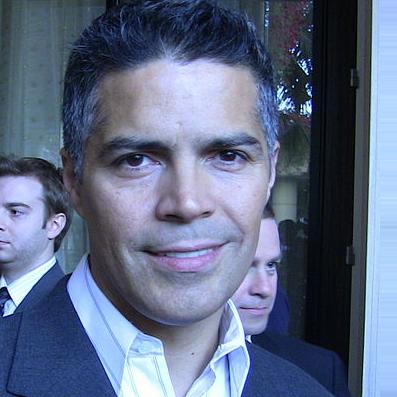
Age: 46